Kamal Kharazi

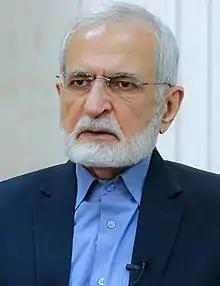
Kharazi in 2020

Sayyid Kamal Kharazi (born 1 December 1944) is an Iranian reformist politician and diplomat who served as the foreign minister of Iran from 20 August 1997 to 24 August 2005.